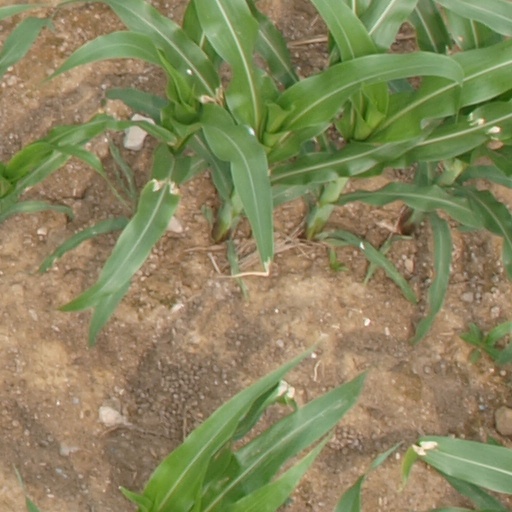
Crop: maize; corn